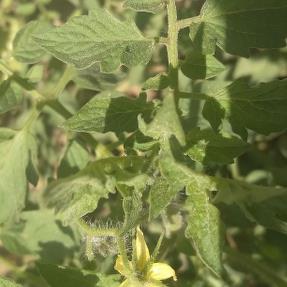
Crop: Tomato
Condition: healthy-leaf